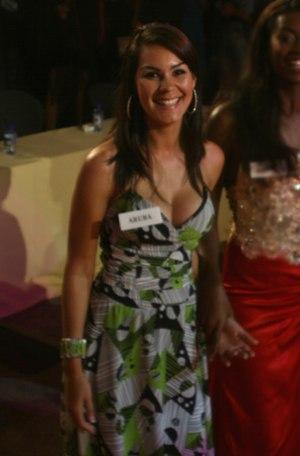
Miss Aruba désigne les concours de beauté féminine destinés aux jeunes femmes de l'île d'Aruba.